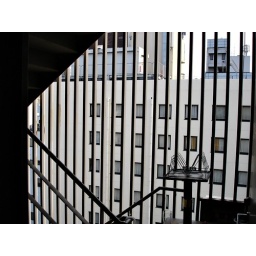
Steel fence on an outside staircase in a building in Namba